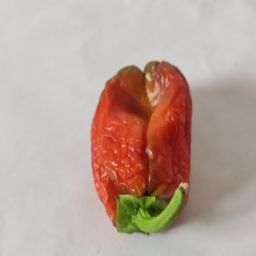
Crop: Bell Pepper
Quality: Dried